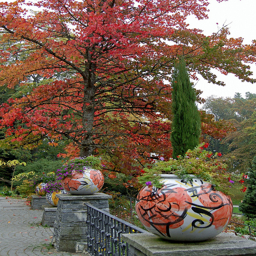
A fence topped with vases filled with flowers.
vases on stone pillers in an outdoor garden
BEAUTIFUL COLORED LARGE POTS FILLED WITH PLANTS AND COLORFUL TREES
Potted plants near a park and trees.
some urns on a stone wall by some trees